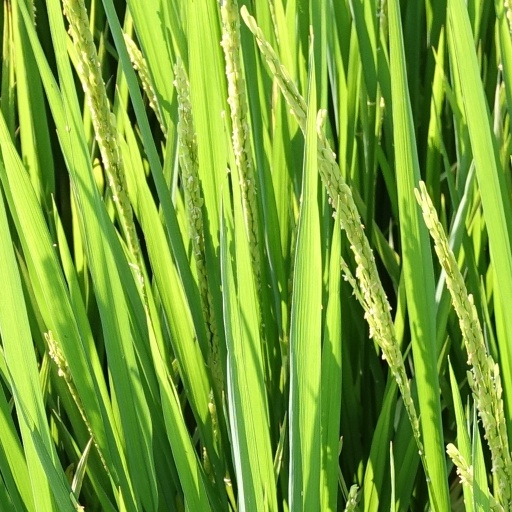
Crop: rice